War and Peace (1956 film)

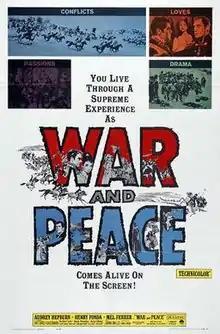
Theatrical release poster

War and Peace is a 1956 epic historical drama film based on Leo Tolstoy's 1869 novel of the same name. It is directed and co-written by King Vidor and produced by Dino De Laurentiis and Carlo Ponti for Paramount Pictures. The film stars Audrey Hepburn as Natasha, Henry Fonda as Pierre, and Mel Ferrer as Andrei, along with Vittorio Gassman, Herbert Lom, Oskar Homolka, Anita Ekberg in one of her first breakthrough roles, Helmut Dantine, Barry Jones, Anna Maria Ferrero, Milly Vitale and Jeremy Brett. The musical score was composed by Nino Rota and conducted by Franco Ferrara.